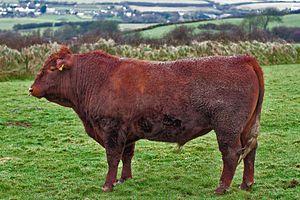
L'élevage bovin au Brésil résulte de l'introduction de bovins issus de l'élevage portugais, pays d'origine des colonisateurs. Par la suite des introductions de zébus, bien adaptés aux conditions climatiques du pays, ont eu lieu. Des races métissées créées au Brésil sont également élevées.
La devon est une race bovine britannique. Elle est différente de la south Devon, autre race britannique.